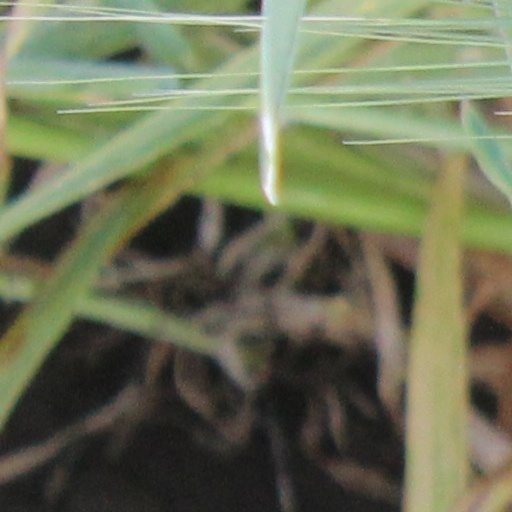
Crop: wheat